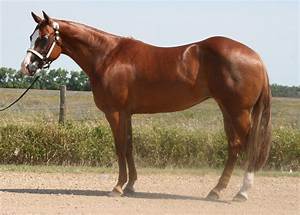
Label: horse